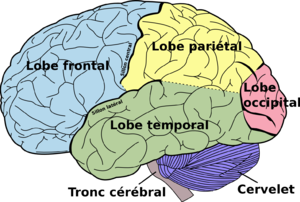
Principaux lobes du cerveau. Vue latérale gauche. Figure 728 du Gray's Anatomy.
Le lobe temporal est une région du cerveau des vertébrés située derrière l'os temporal, dans la partie latérale et inférieure du cerveau.
Le cerveau humain a la même structure générale que le cerveau des autres mammifères, mais il est celui dont la taille relative par rapport au reste du corps est devenue la plus grande au cours de l'évolution. Si la baleine bleue a le cerveau le plus lourd avec 6,92 kilogrammes contre environ 1,5 kg pour celui de l'homme, le coefficient d'encéphalisation humain est le plus élevé et est sept fois supérieur à celui de la moyenne des mammifères. L'augmentation du volume cérébral humain vient en grande partie du développement du cortex cérébral qui est bien distinct de celui des autres Primates, en particulier les lobes frontaux qui représentent plus de 30 % de la surface cérébrale et interviennent essentiellement dans la planification, le langage et le mouvement volontaire. Près de la moitié du cortex cérébral est consacré à l'analyse sensorielle, principalement la vision.
Le lobe occipital est une région du cerveau des vertébrés. Il est situé à l'arrière de la tête, à côté du lobe pariétal et du lobe temporal.
L'atrophie corticale postérieure, également appelée syndrome de Benson, est une maladie neurodégénérative rare et évolutive, apparaissant essentiellement entre 50 et 65 ans. C'est une forme de démence parfois considérée comme une variante atypique précoce de la maladie d'Alzheimer. Les causes ou facteurs de risques de cette maladie sont inconnus. Le docteur Frank Benson a décrit pour la première fois ce syndrome en 1988.
Pouvoir analyser, comprendre et décoder les informations transitant dans le cerveau humain est un défi auquel de plus en plus de monde parmi la communauté scientifique mais aussi industrielle s'intéressent. En effet, la compréhension d'un phénomène aussi complexe que celui du fonctionnement d'un cerveau pourrait révolutionner complètement la façon dont nous appréhendons le monde.
Le cortex cérébral, d'origine prosencéphalique, désigne la substance grise périphérique des hémisphères cérébraux. Il se compose de trois couches à six couches renfermant différentes classes de neurones, d'interneurones et de cellules gliales. Le cortex peut être segmenté en différentes aires selon des critères cytoarchitectoniques, de leur connexions, notamment avec le thalamus, et de leur fonction.
En anatomie, la surface des deux hémisphères du cerveau est divisée en plusieurs lobes dont quatre sont dits externes et deux sont dits internes.